Kurdish nationalism

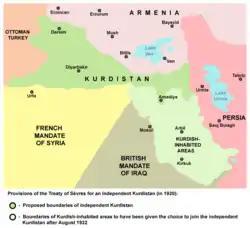
Provisions of the Treaty of Sèvres for an independent Kurdistan (in 1920). The Green territory representing a Kurdistan state with Diyarbakir (Amed) the capital of the Kurdish state.

Under the millet system, Kurds' primary form of identification was religious with Sunni Islam being the top in the hierarchy (millet-i hakimiye). While the Ottoman Empire embarked on a modernization and centralization campaign known as the Tanzimat (1829–1879), Kurdish regions retained much of their autonomy and tribal chiefs their power. The Sublime Porte made little attempt to alter the traditional power structure of "segmented, agrarian Kurdish societies" – agha, beg, sheikh, and tribal chief. Because of the Kurds' geographical position at the southern and eastern fringe of the empire and the mountainous topography of their territory, in addition to the limited transportation and communication system, agents of the state had little access to Kurdish provinces and were forced to make informal agreements with tribal chiefs. This bolstered the Kurds' authority and autonomy; for instance, the Ottoman qadi and mufti as a result did not have jurisdiction over religious law in most Kurd regions. In 1908, the Young Turks come to power asserting a radical form of Turkish ethnic identity and closed Ottoman associations and non-Turkish schools. They launched a campaign of political oppression and resettlement against ethnic minorities – Kurds, Laz people, and Armenians, but in the wartime context they could not afford to antagonize ethnic minorities too much. At the end of World War I, Kurds still had the legal right to conduct their affairs in Kurdish, celebrate unique traditions, and identify themselves as a distinct ethnic group. The Treaty of Sèvres signed in 1920 "suggested" an independent Kurdish and Armenian state but after the establishment of the Turkish Republic by a Turk ethnonationalist government which balked at the treaty, the 1923 Lausanne Treaty was signed which made no mention of the Kurds. The once politically unified Ottoman Kurdistan was then divided into the different administrative and political systems in Iraq, Turkey and Syria.